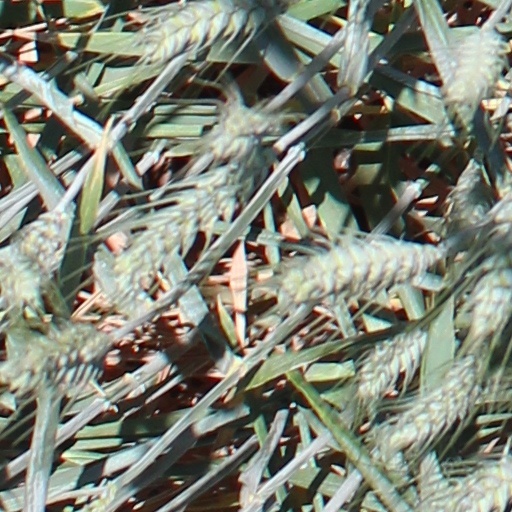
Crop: wheat